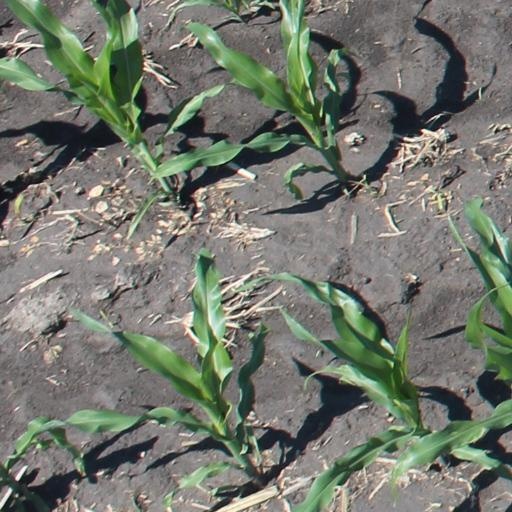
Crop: maize; corn